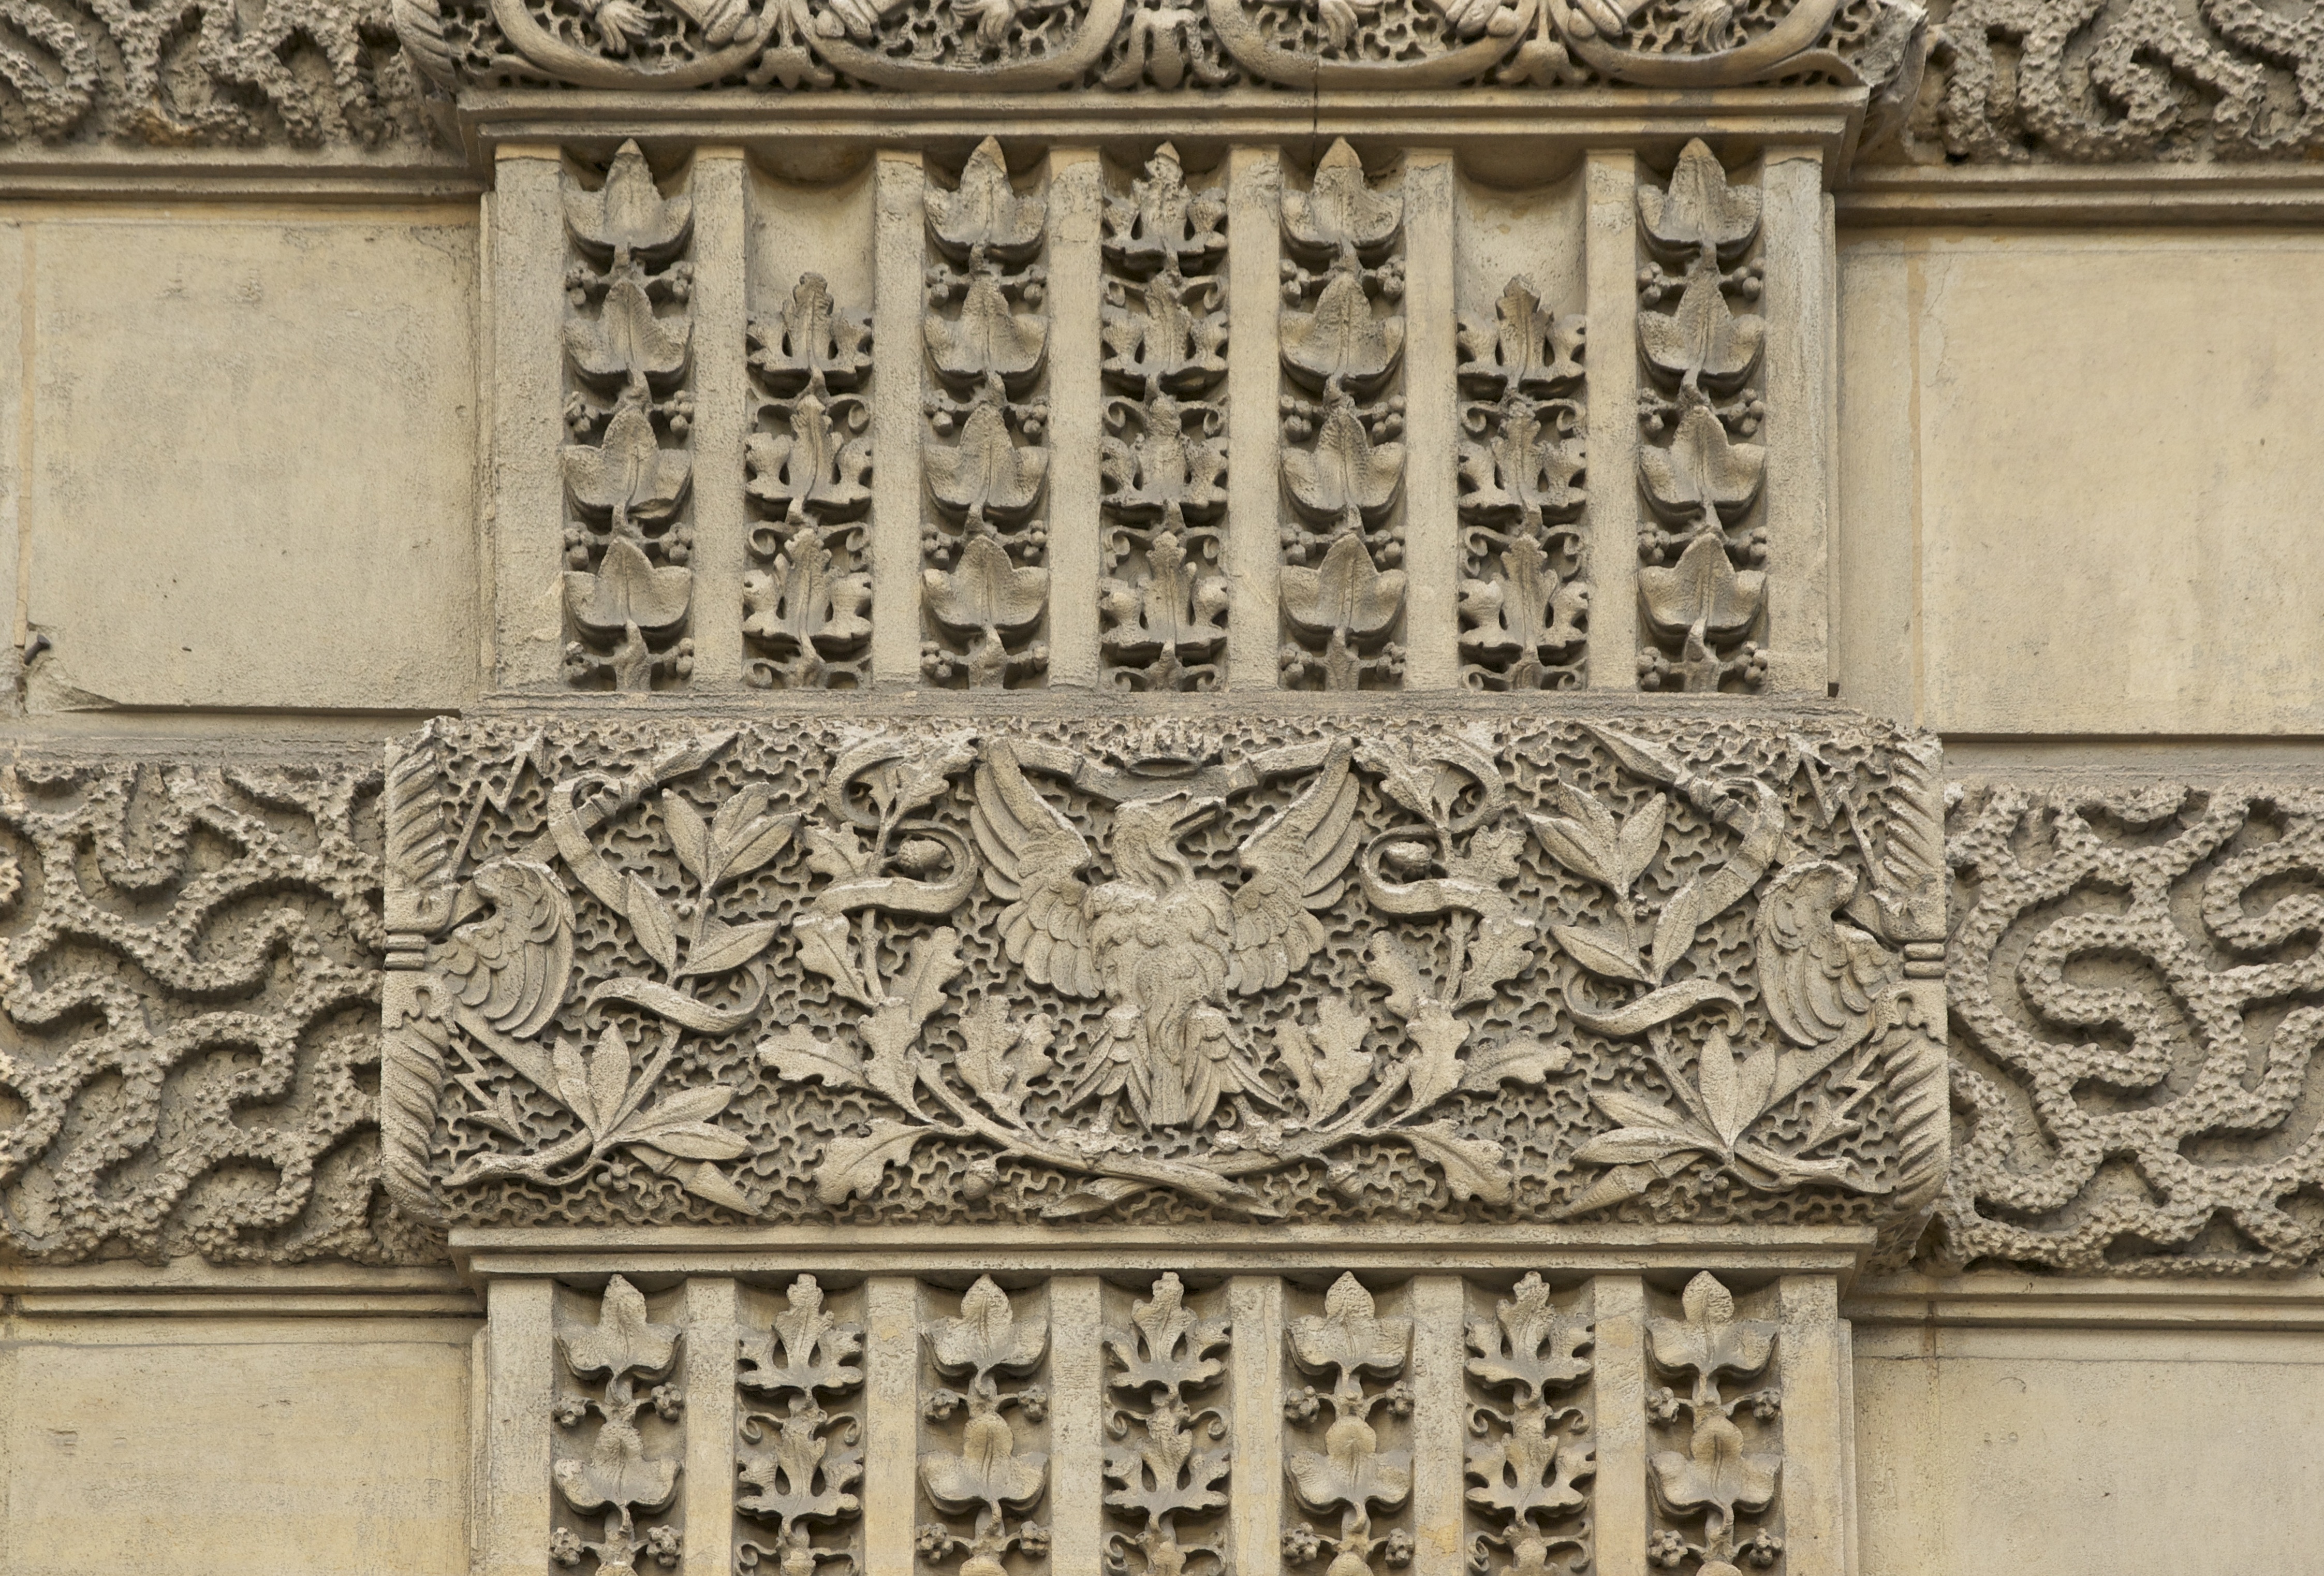
architecture, window, palace, paris, wall, france, decoration, louvre, facade, exterior, historic, door, interior design, art, history, carving, relief, ancient history